Hawaiian Renaissance

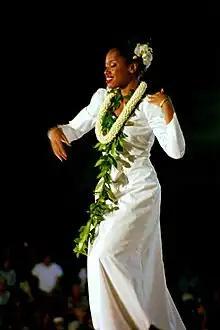
Merrie Monarch Festival, 2003

The Second Hawaiian Renaissance is considered to have started in 1970 and drew from similar cultural movements from the late 1960s and early 1970s. It is mostly known for its music, such as Gabby Pahinui and his work with the Sons of Hawaii or Keola, and Kapono Beamer's traditionalist slack-key music and signature twin-hole guitar designs constructed at the Guitar and Lute Workshop. Other noted Hawaiian musicians who played an integral role in the renaissance were Dennis Pavao, Ledward Kaʻapana, and Nedward Kaʻapana. The Kaʻapana brothers, along with their cousin Pavao, formed the falsetto trio "Hui ʻOhana". The musical group Olomana also contributed to the music of this period with songs like 'O Malia' and 'Mele O Kahoolawe'.